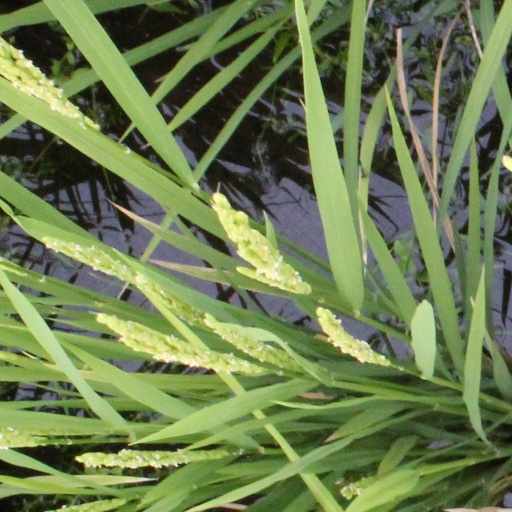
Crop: rice